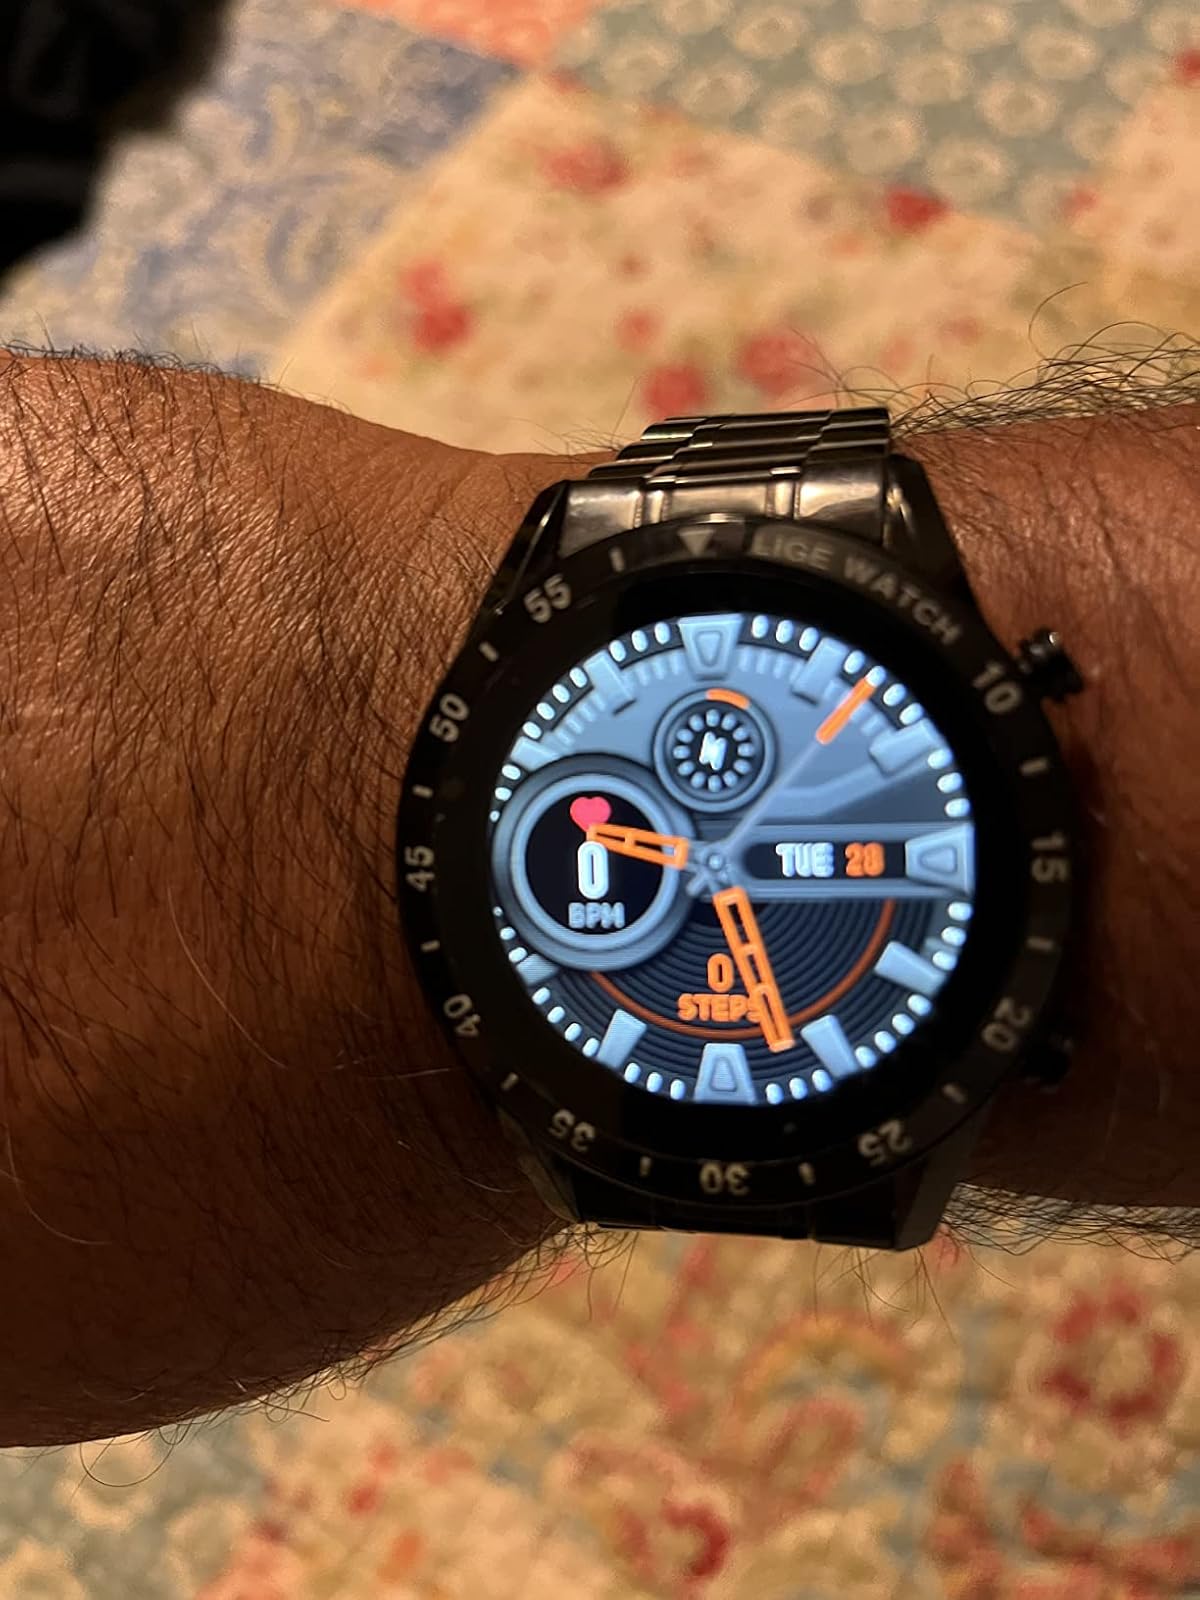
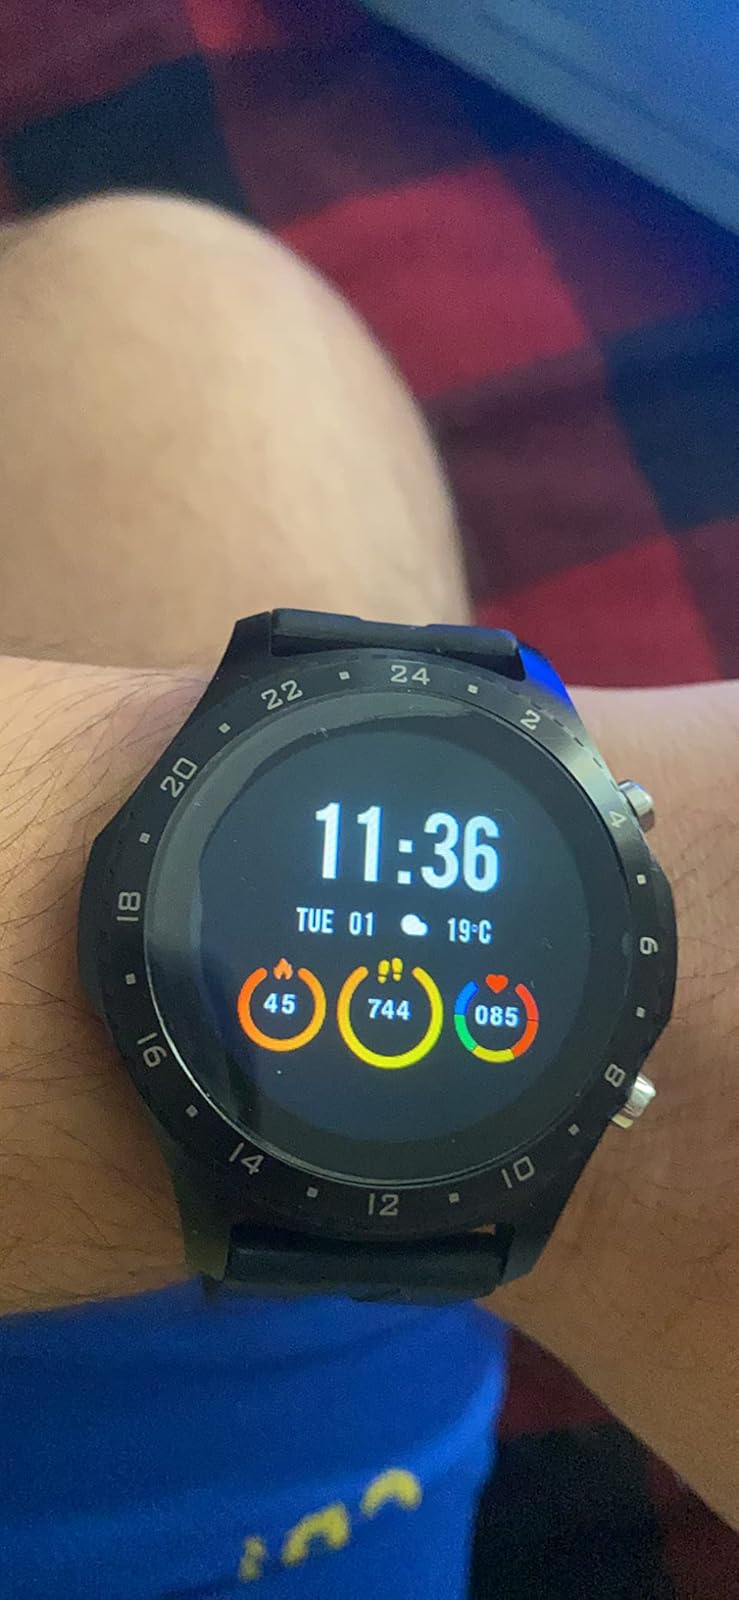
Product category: smartwatch
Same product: no